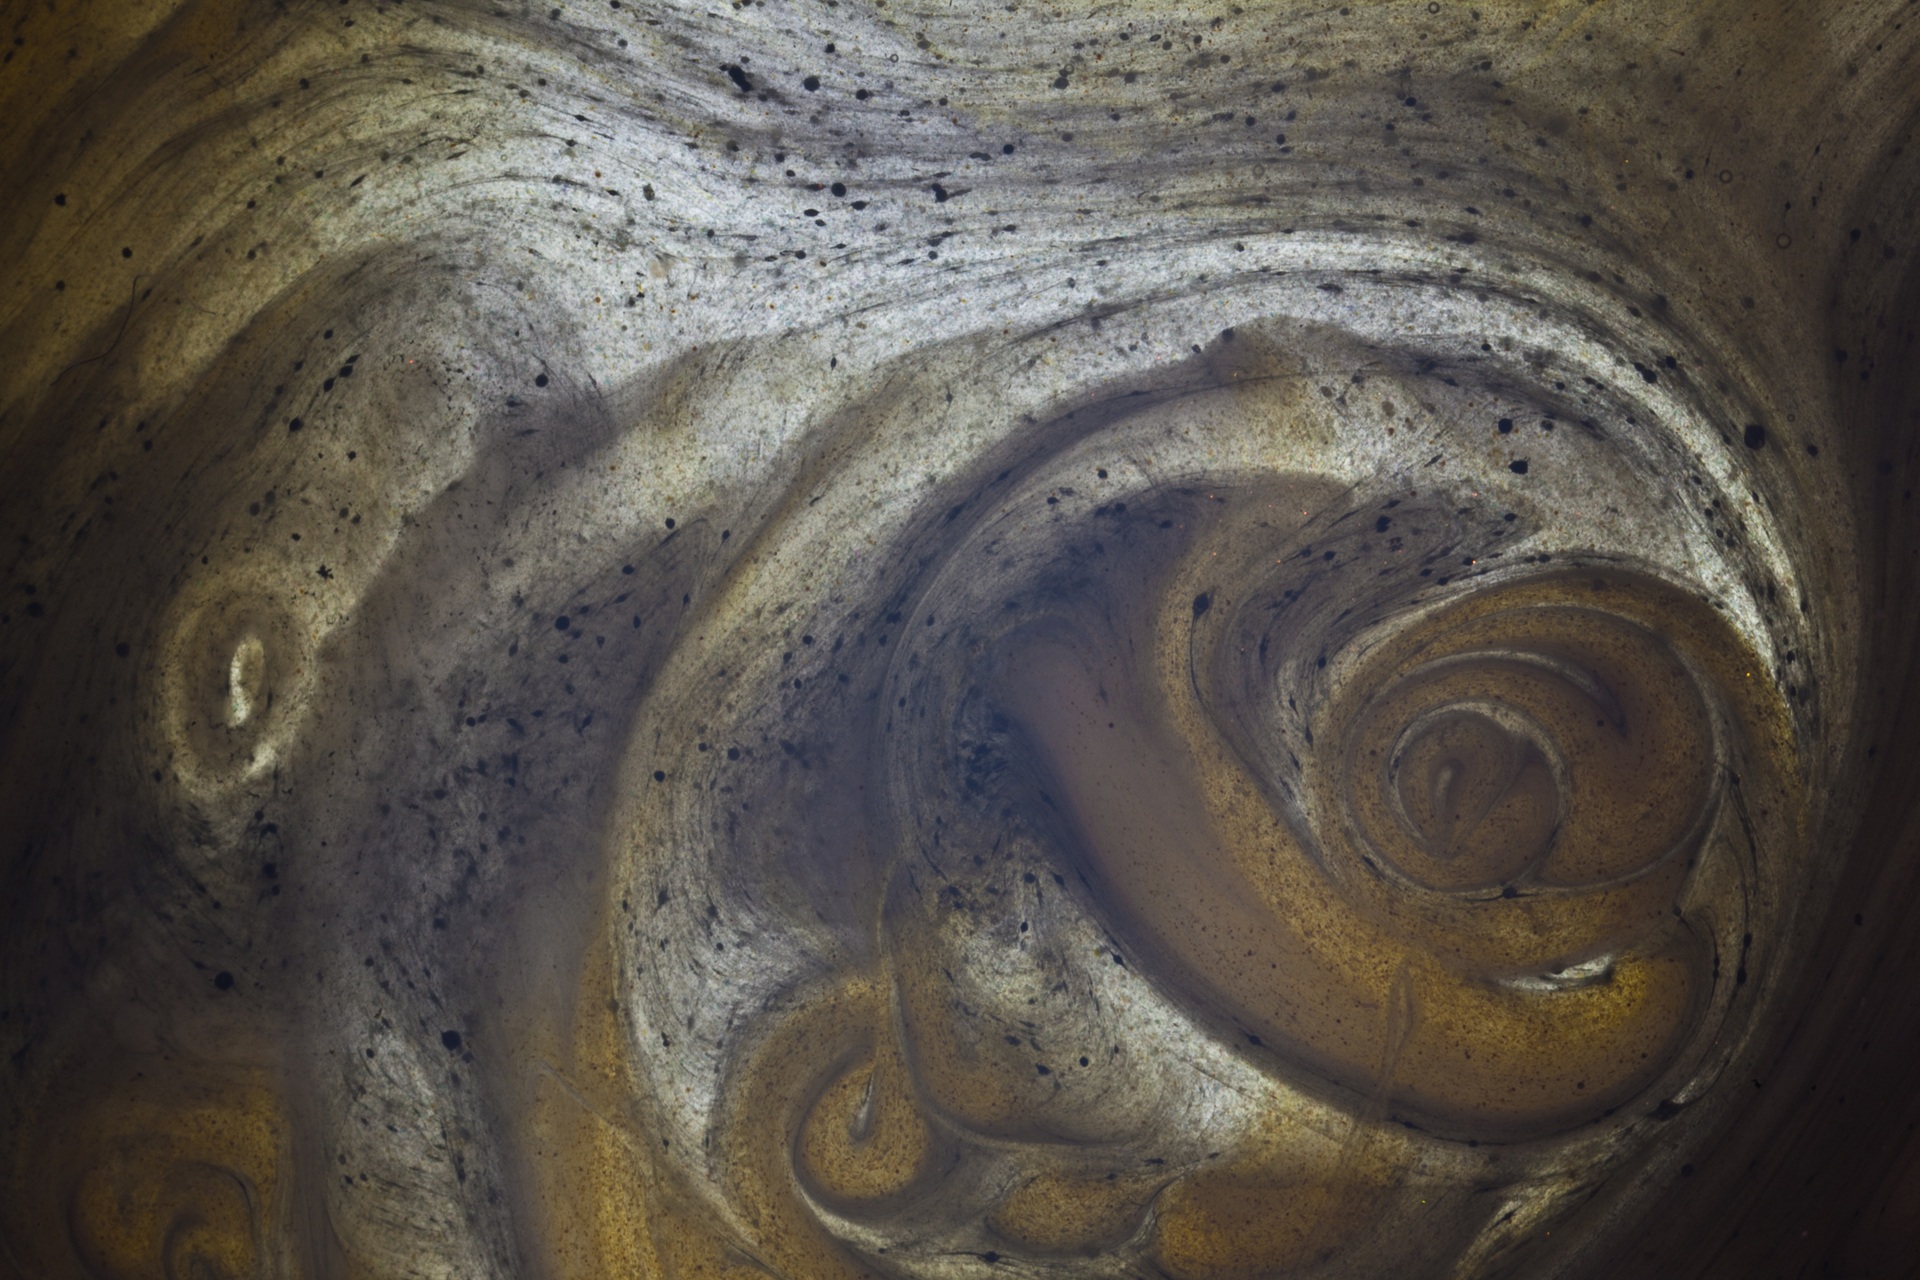
landscape, water, nature, rock, creative, liquid, abstract, wood, wheel, glass, underwater, decoration, splash, mud, color, macro, artistic, brown, paint, modern, artwork, painting, watercolor, ink, close up, rockpool, sculpture, stones, art, psychedelic, expressionism, design, temple, 3d, spectrum, bubbles, layers, fineart, crystal, carving, contemporary, resin, acrylic, calming, fluid, vitality, macrophoto, dimensional, ancient history, fluidart, resinart, artforsale, fluidpainting, finearts, abstractart, colortherapy